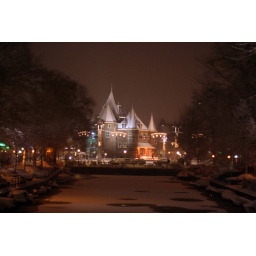
The castle-looking building is the Waag, the old weighing house for goods brought in from the IJ.